Clothing in the ancient world

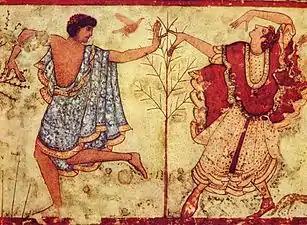
Etruscan dancers in the Tomb of the Triclinium near Tarquinia, Italy (470 BC)

The earliest and most basic garment was the "ezor" or "ḥagor", an apron around the hips or loins, that in primitive times was made from the skins of animals. It was a simple piece of cloth worn in various modifications, but always worn next to the skin. Garments were held together by a belt or girdle, also called an "ezor" or "ḥagor".